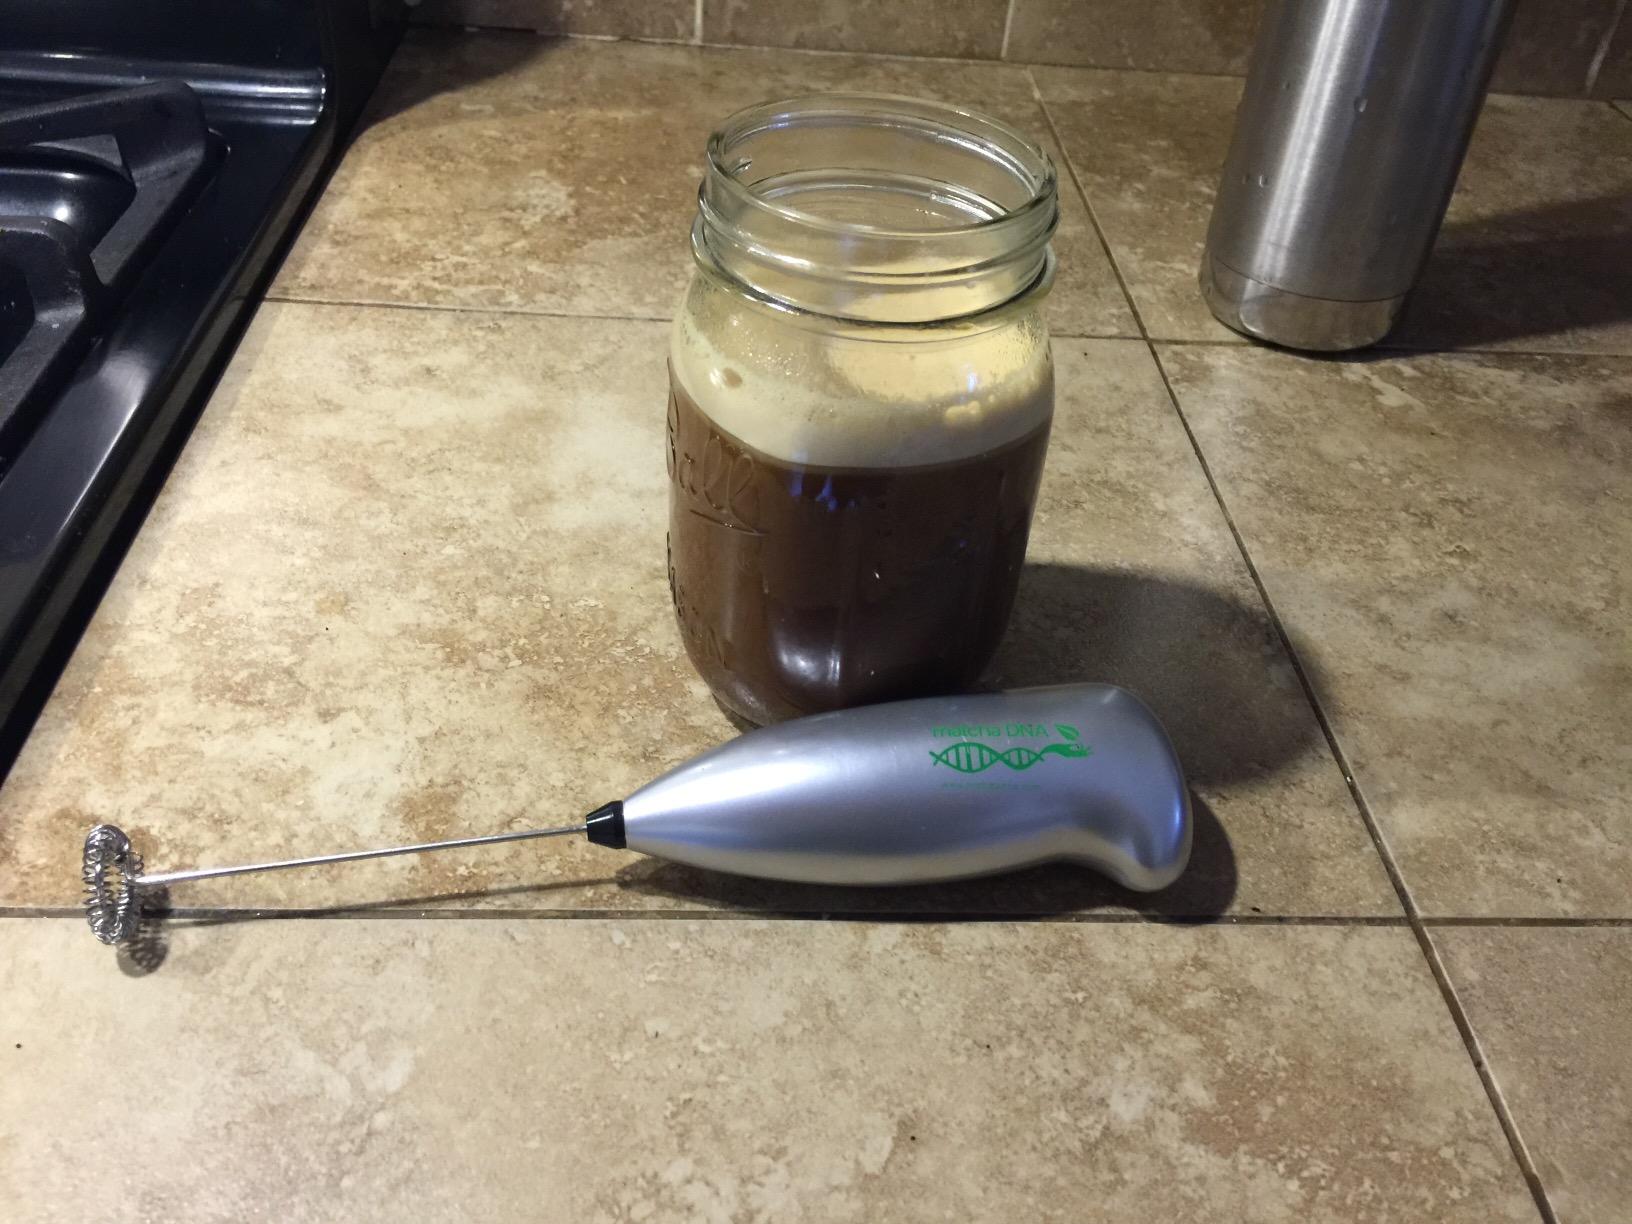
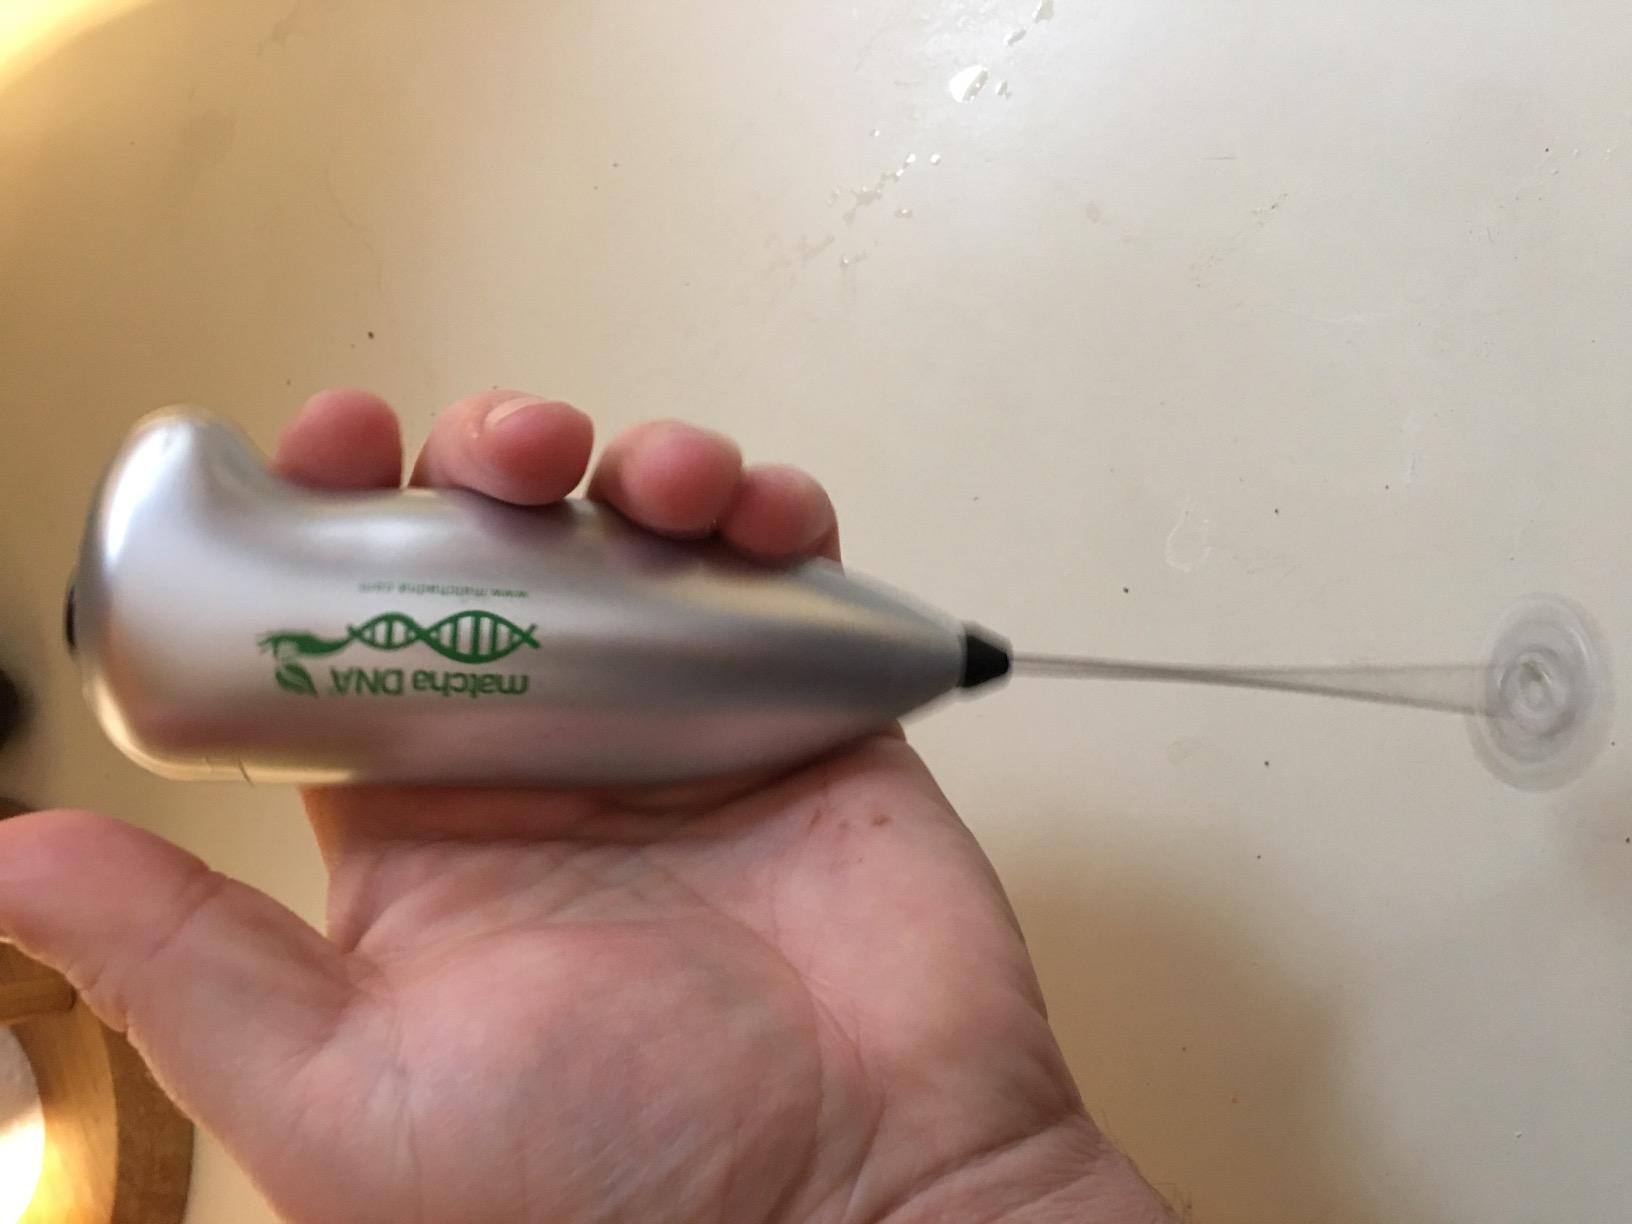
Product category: items_mixer
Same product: yes